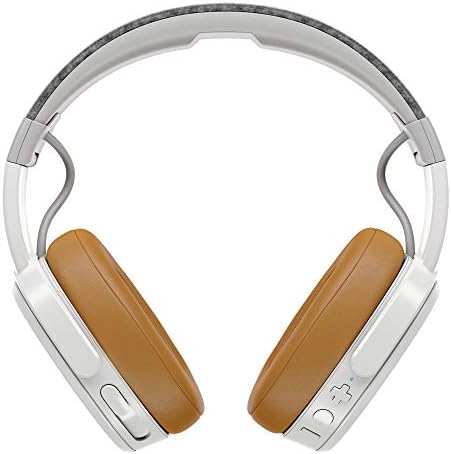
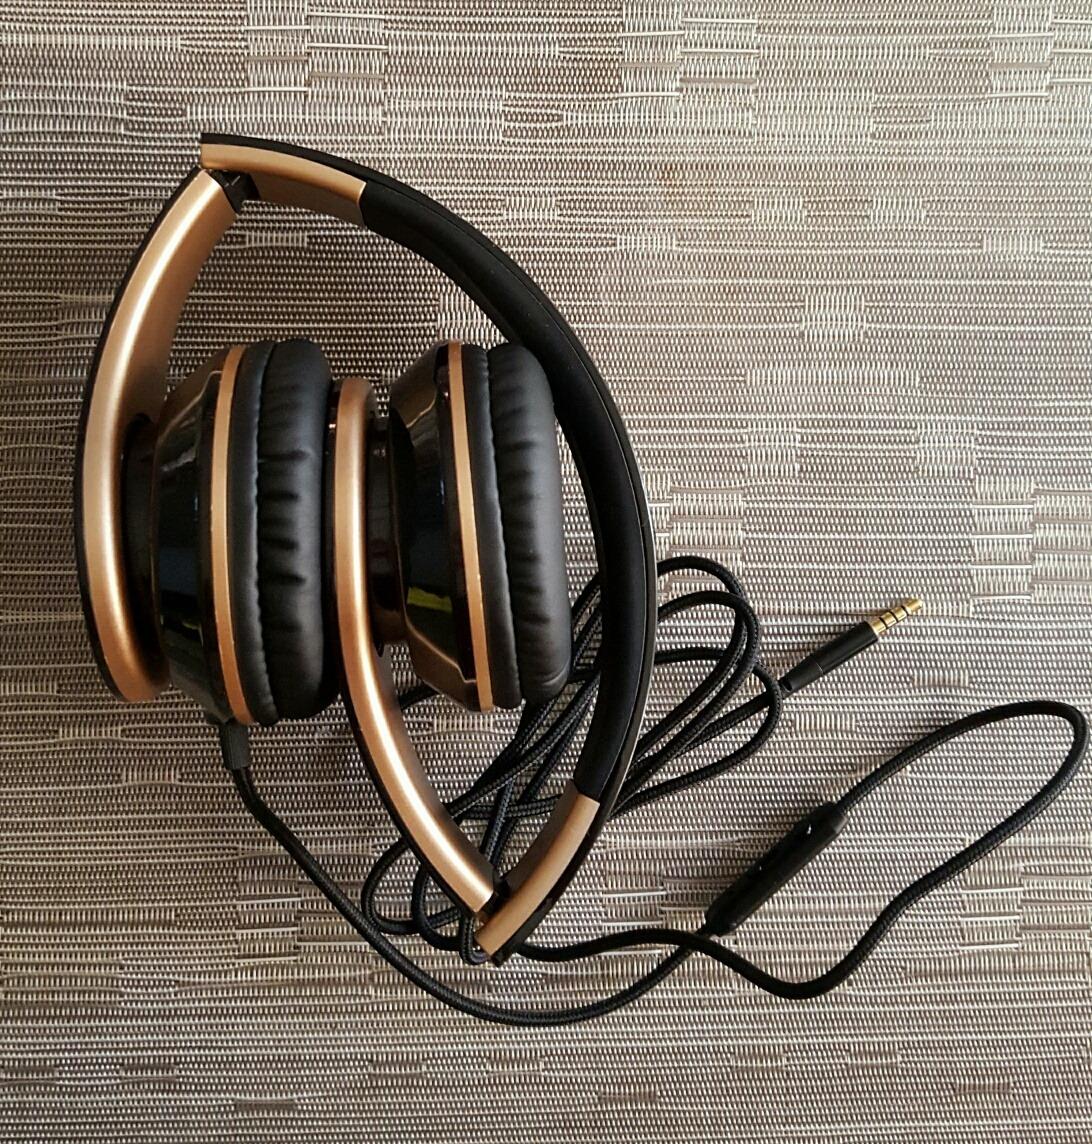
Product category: headphones
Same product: no